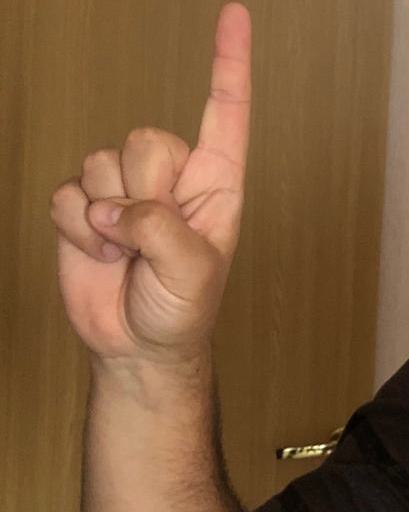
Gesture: one